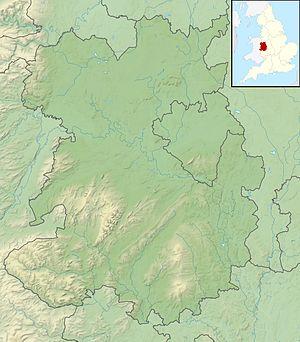
Brown Clee Hill est un sommet du Royaume-Uni culminant à 540 mètres d'altitude dans le comté du Shropshire, dont il constitue le point culminant, en Angleterre. C'est également le plus haut sommet des Shropshire Hills, qui abritent une Area of Outstanding Natural Beauty. Elle a abrité plusieurs forts de colline à l'âge du fer, puis des carrières de dolérite et, notamment pendant la Seconde Guerre mondiale, a constitué un obstacle pour plusieurs avions qui s'y sont écrasés. Il est possible de gravir ses pentes en randonnée pédestre.
The Wrekin est une colline de l'Ouest de l'Angleterre. Située dans le comté du Shropshire, dans les Shropshire Hills, elle s'élève à 407 mètres d'altitude et constitue un point de repère notable dans la région.